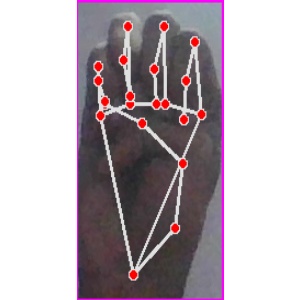
अक्षर: म